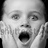
Emotion: surprise